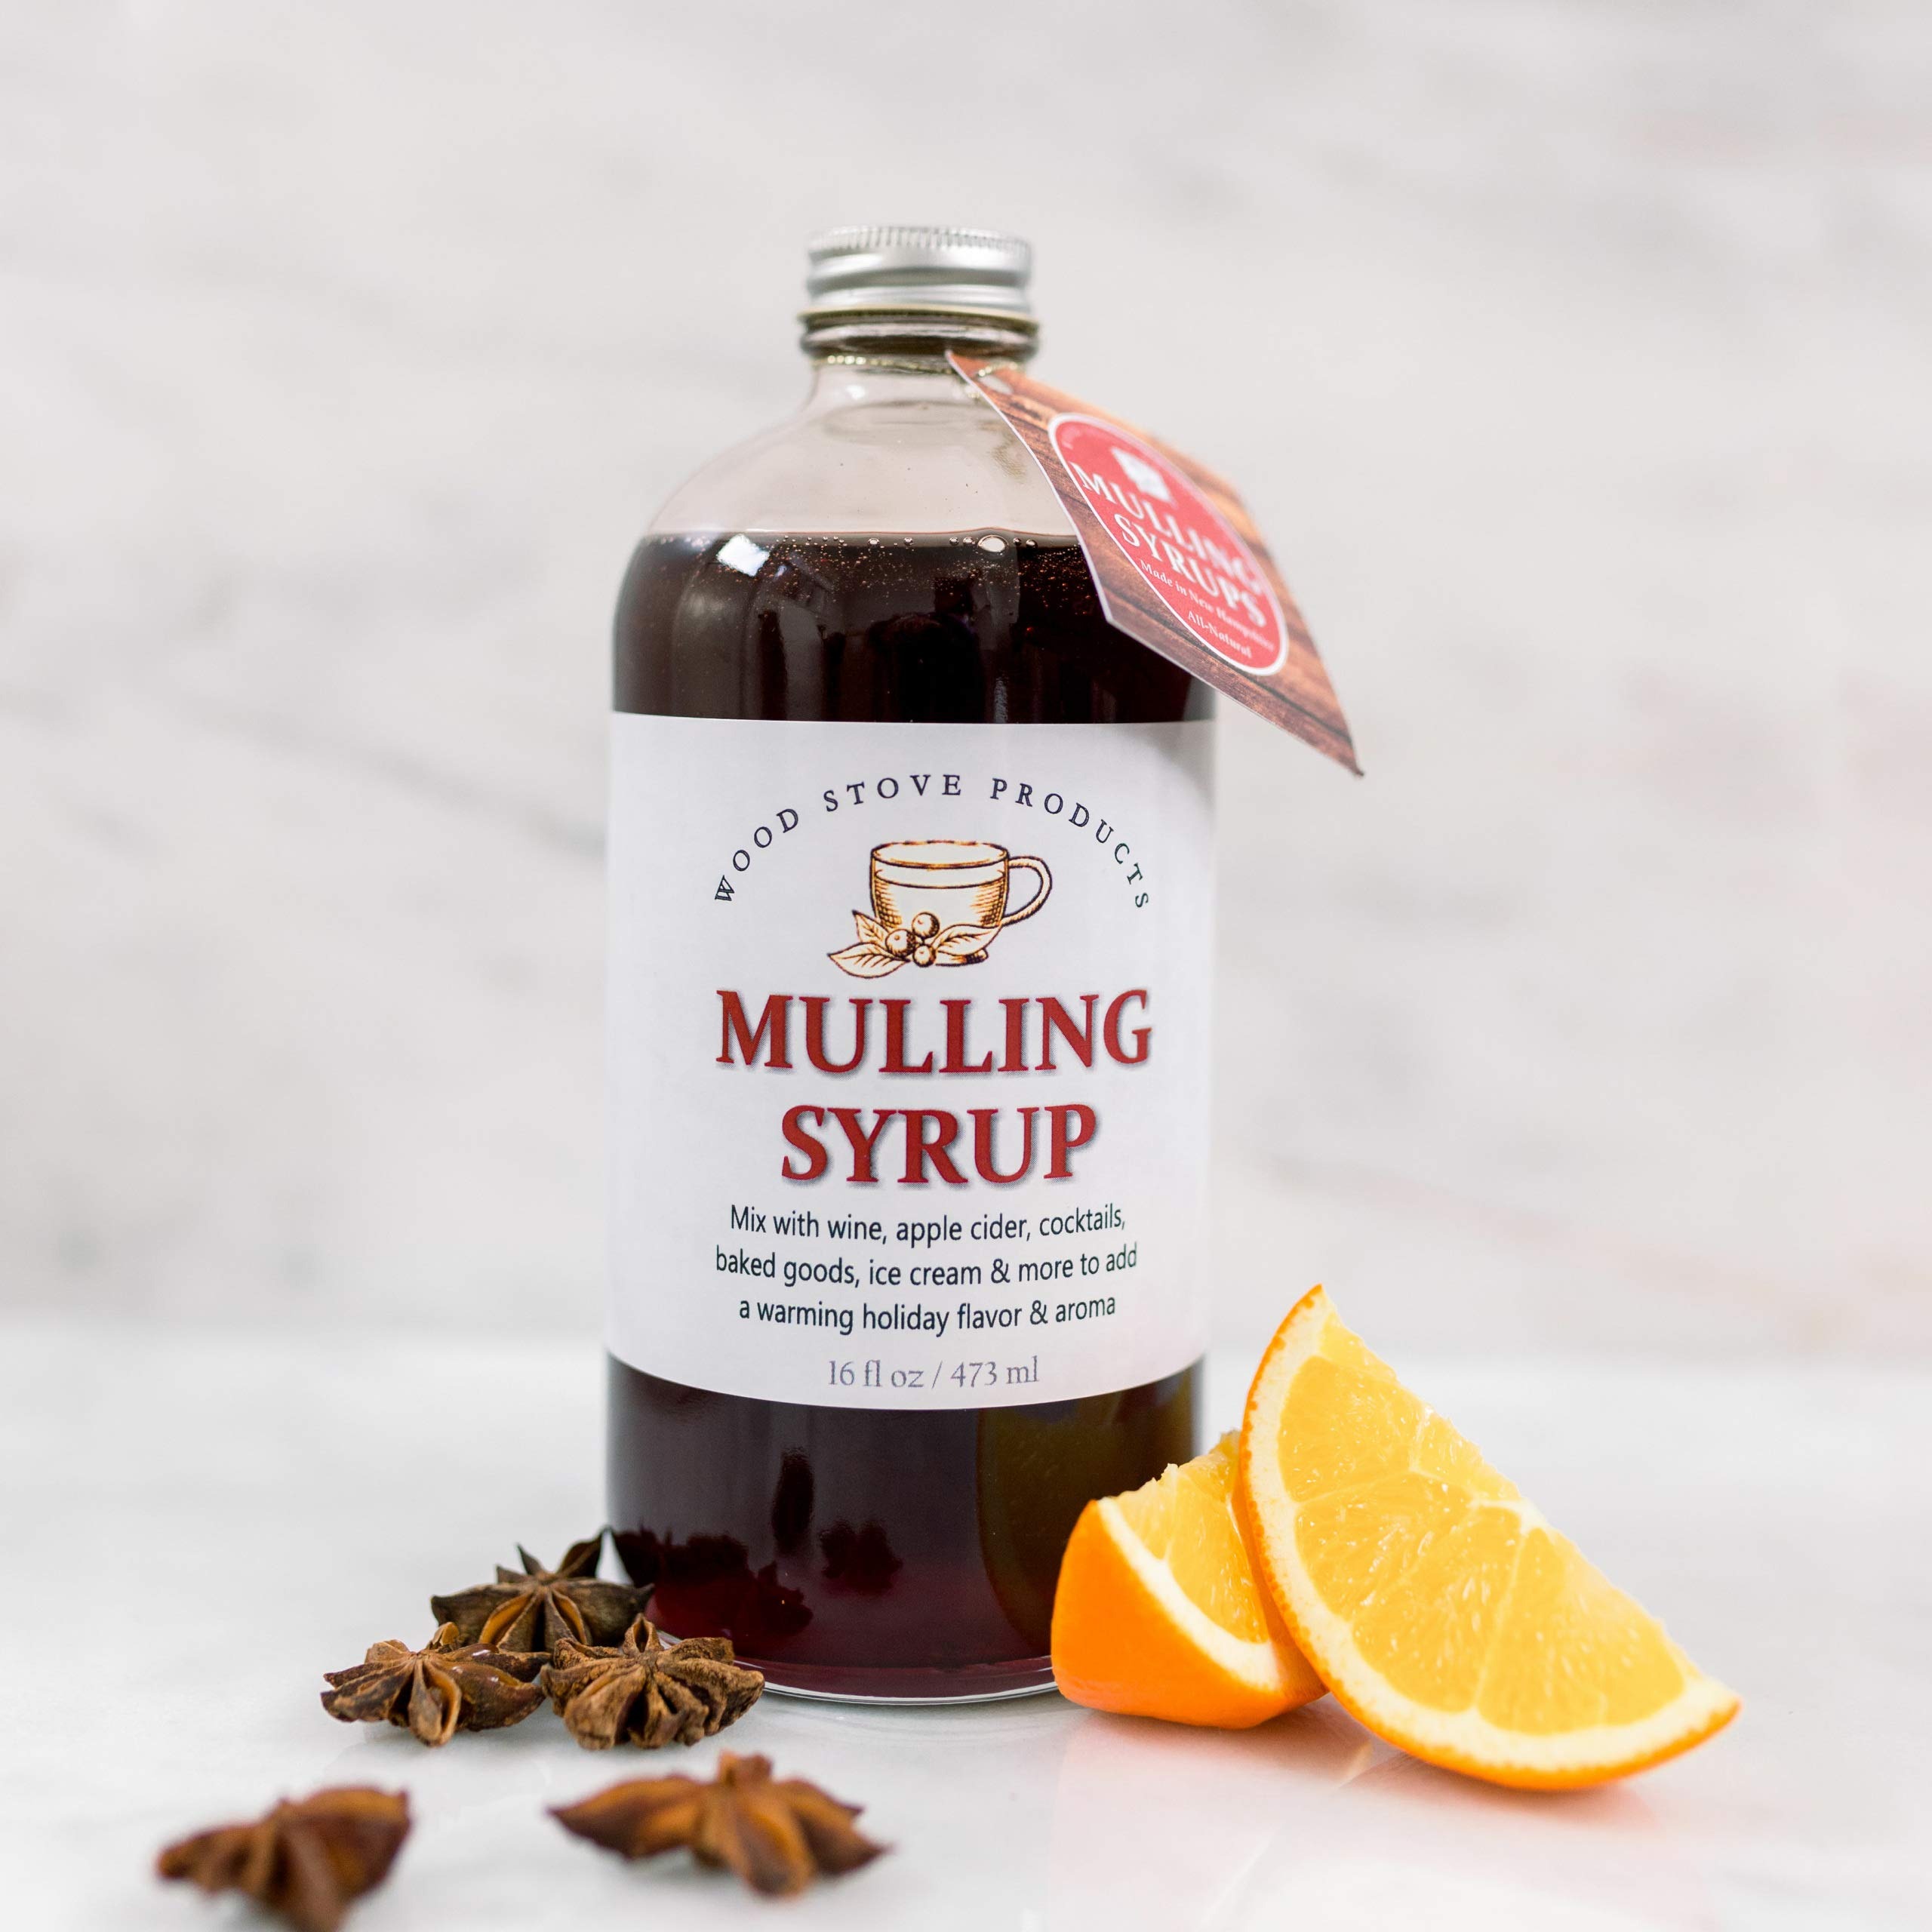
Item Name: Wood Stove Kitchen Mulling Syrup, 16 oz
Value: 16.0
Unit: Fl Oz

Price: 15.99